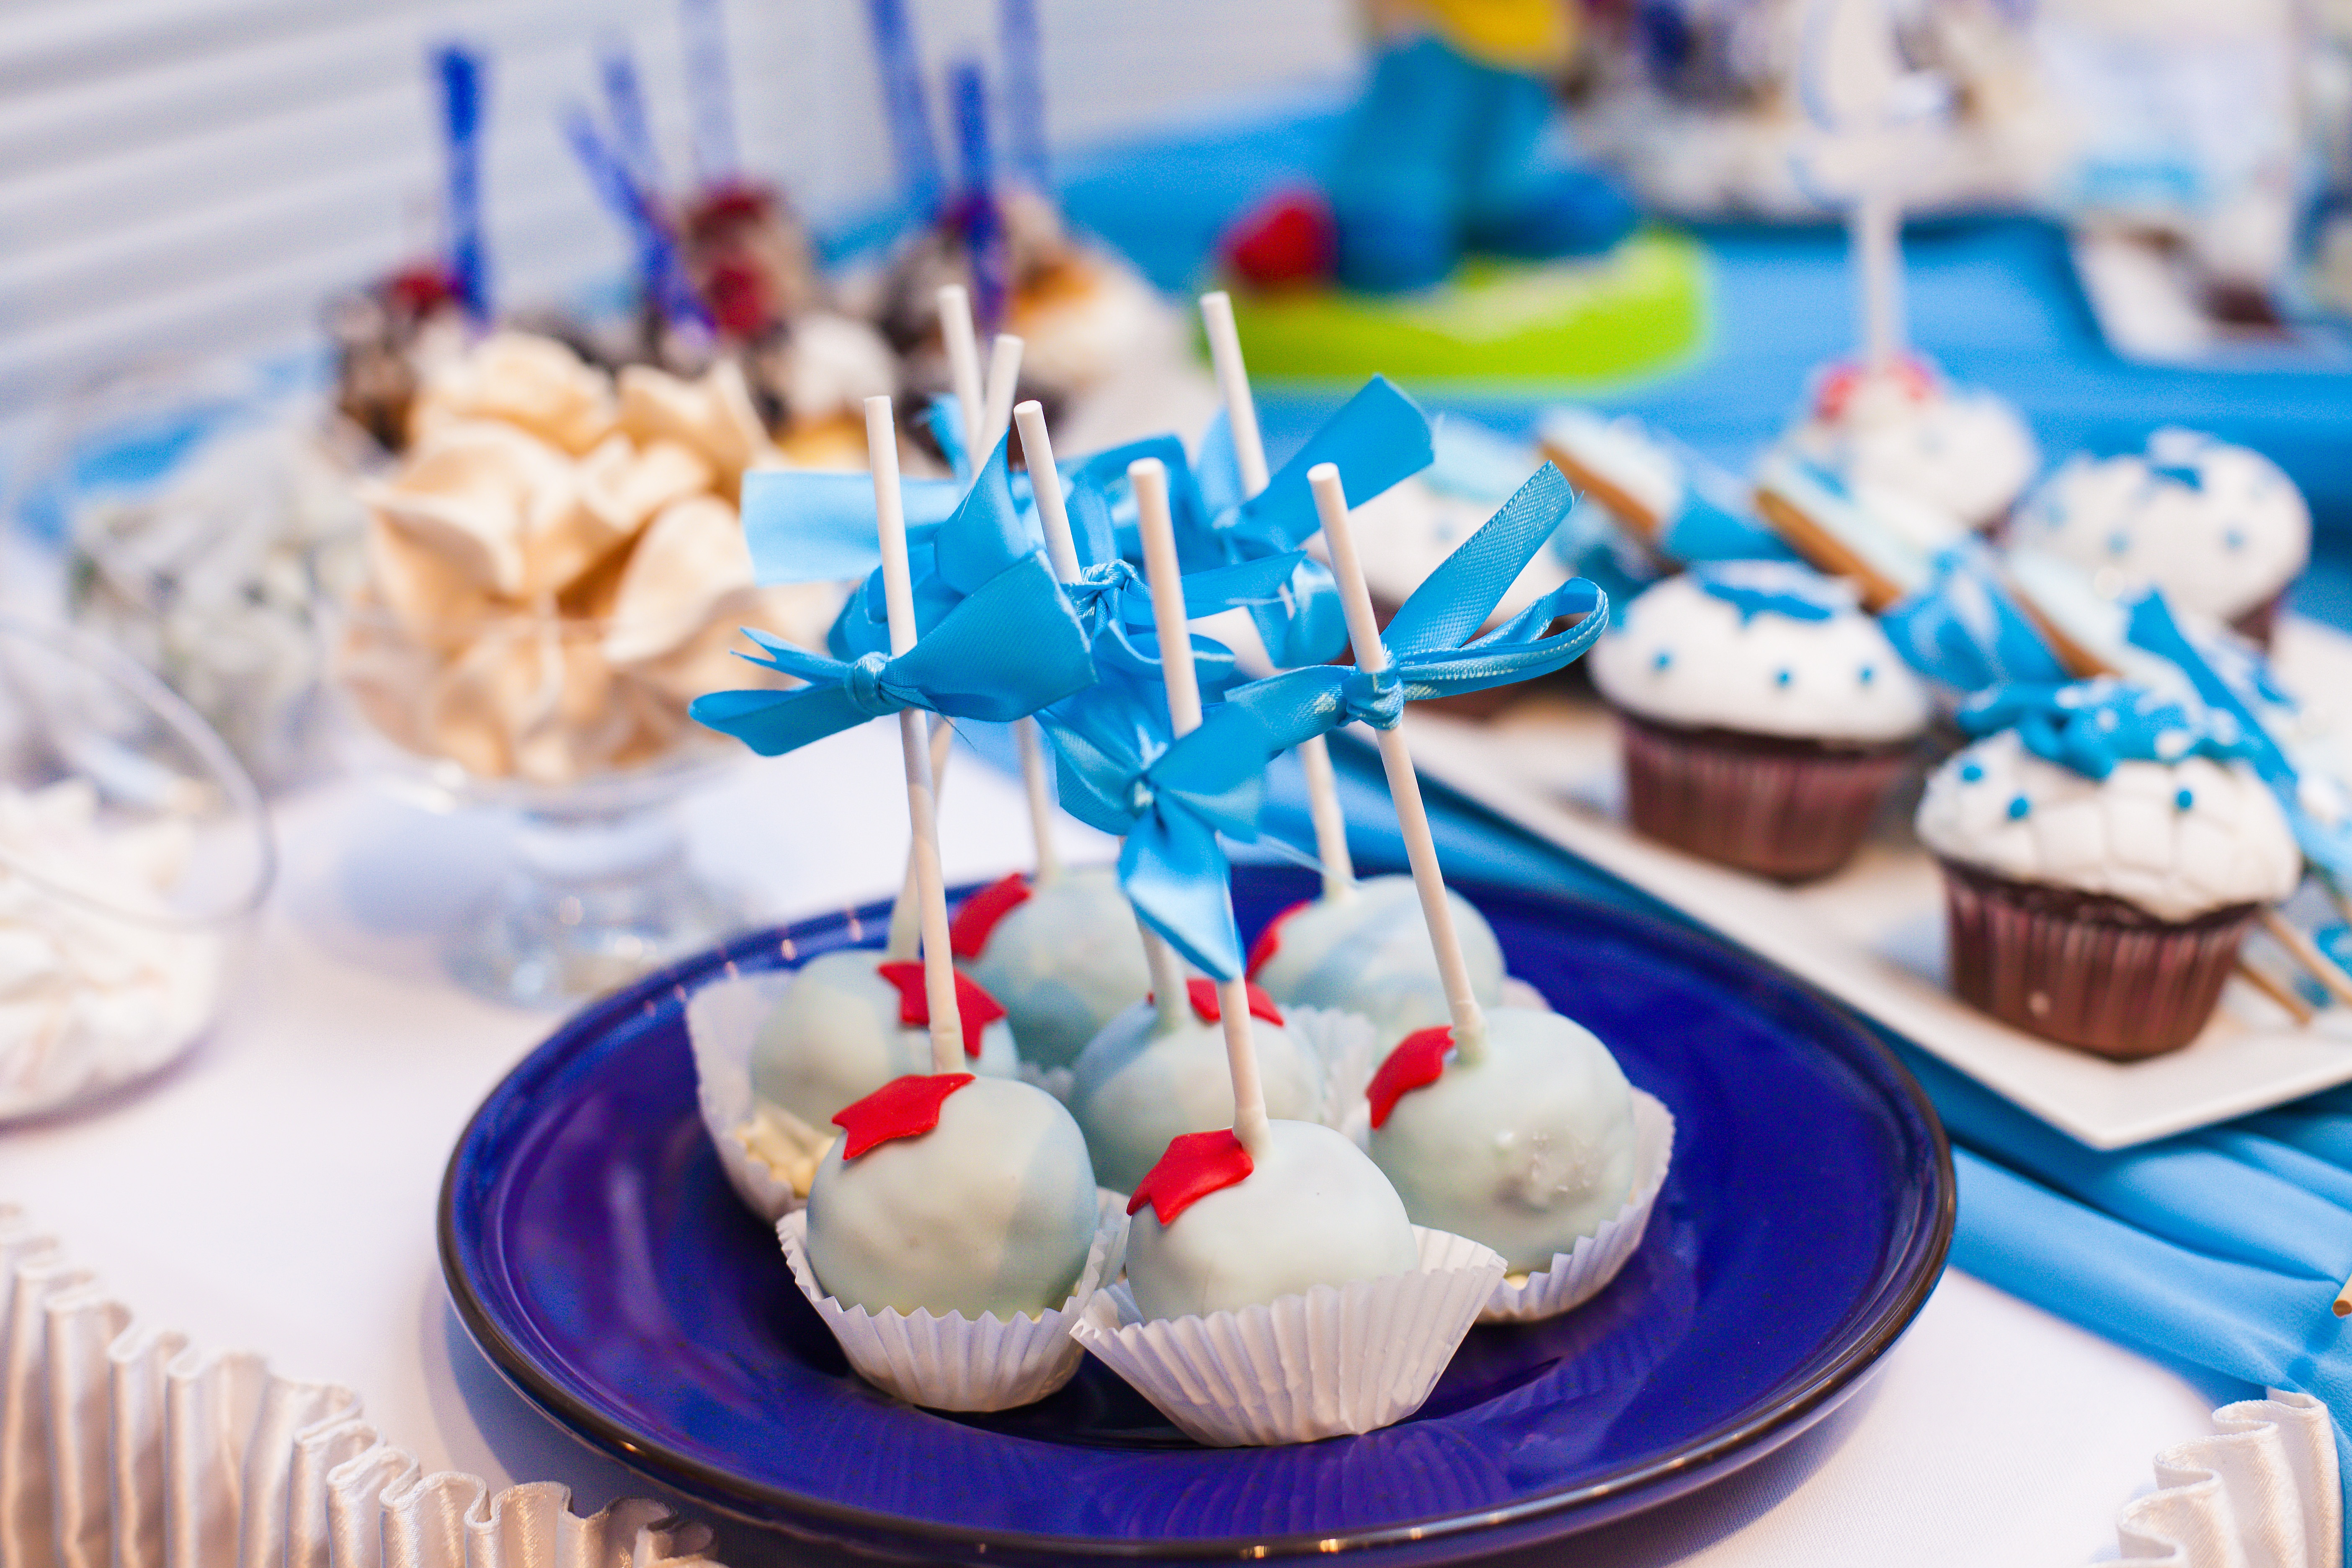
dish, food, cupcake, baking, dessert, delicious, cake, muffin, sweets, icing, nutrition, party, cupcakes, sweetness, confectionery, flavor, paste products, buttercream, cake decorating, baby shower